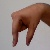
The image shows a hand gesture representing the letter 'Q' in Indian Sign Language.